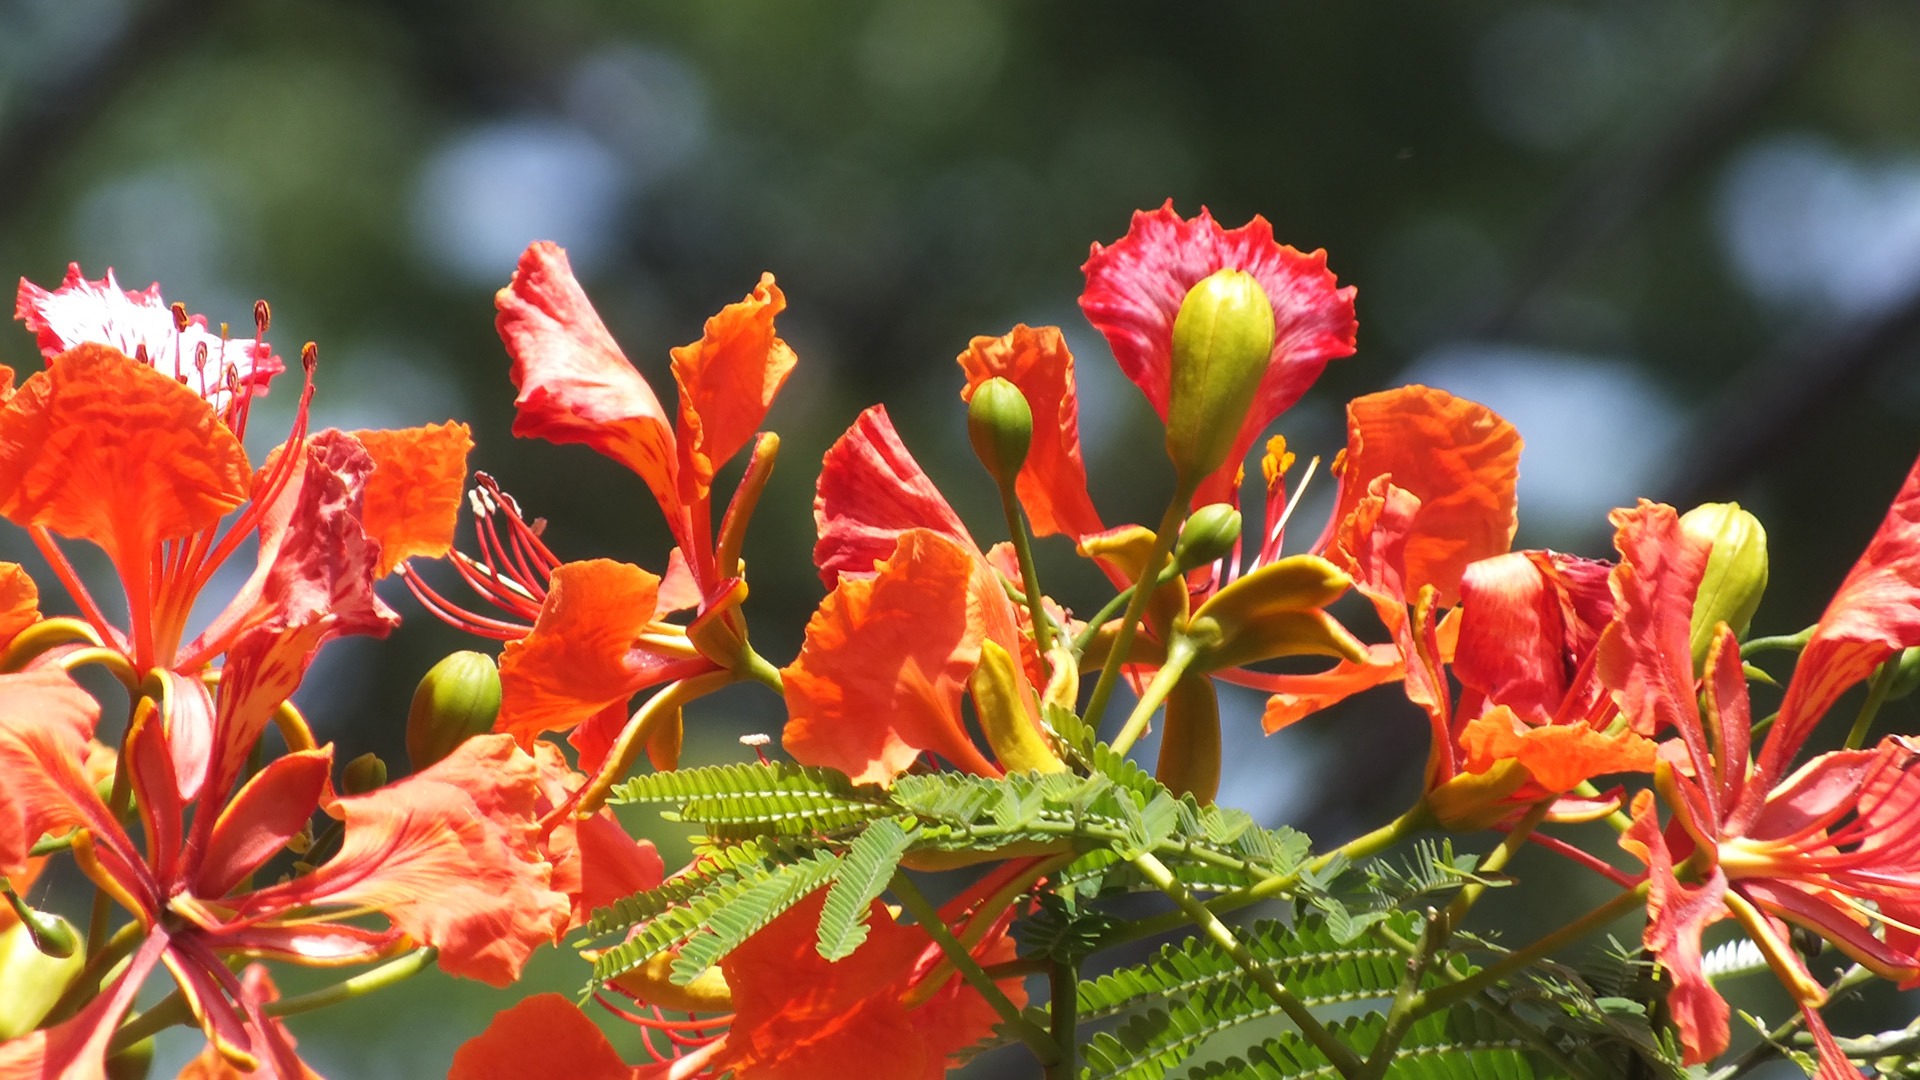
tree, blossom, plant, leaf, flower, love, red, autumn, botany, blooming, marriage, flora, wildflower, shrub, prickles, rhododendron, macro photography, honeysuckle, thorny, flowering plant, woody plant, land plant, canna family, castilleja, marrying, krishnochura